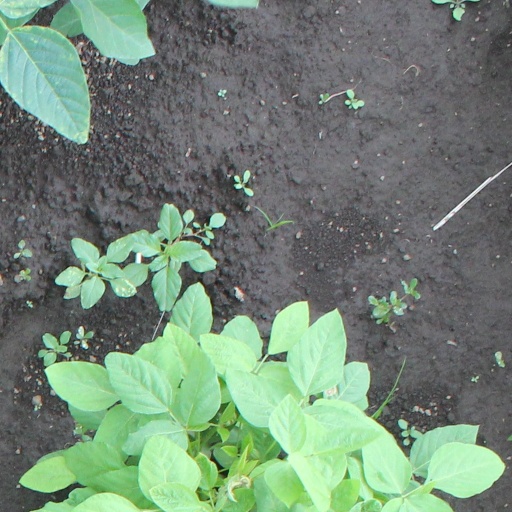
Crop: soybean